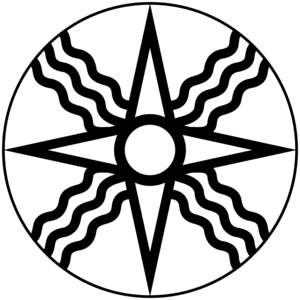
Shamash est le nom akkadien du dieu-Soleil dans le panthéon mésopotamien. Il correspond au sumérien Utu. Il occupe une petite position secondaire dans la hiérarchie divine par rapport au dieu Lune Sîn, considéré comme son père, et a un rôle effacé dans la mythologie, qui contraste avec la grande popularité dont il a bénéficié auprès des anciens Mésopotamiens comme l'atteste le fait que nombre d'entre eux ont porté un nom faisant référence à ce dieu.